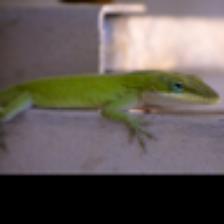
Label: NonHuman